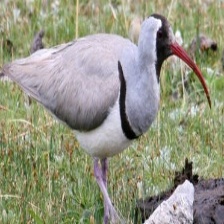
Species: IBISBILL
Scientific name: IBIDORHYNCHA STRUTHERSII